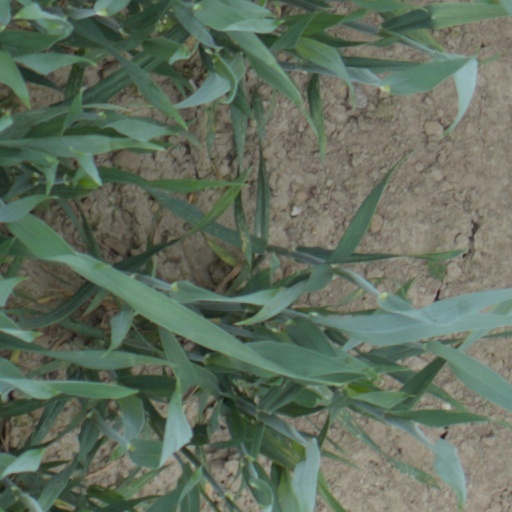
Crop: wheat